Sherborne Mercury

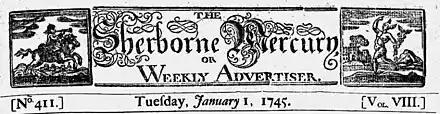
Masthead of the 1 January 1745 edition of the "Sherborne Mercury"

The Sherborne Mercury is a defunct regional newspaper, published in Sherborne, Dorset, United Kingdom. It began publication in 1737, predating the national "Times" by nearly a half century, and, after merging with the Western Flying Post in 1749, was published as late as 1867, when it further merged into the "Western Gazette".